Maschsee

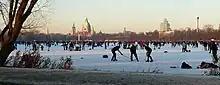
Ice hockey on the frozen Masch Lake.

If the lake freezes in winter and the thickness of the ice exceeds , the city authorities hoist a flag at the northern shore of the lake to indicate that it is permitted to go onto the ice. In periods of constant cold weather the lake can draw more than 10,000 visitors a day for activities such as ice skating and ice hockey. When ice thickness reaches , as it did in 2003, stalls may also be erected on the ice.